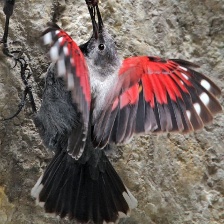
Species: WALL CREAPER
Scientific name: TICHODROMA MURARIA